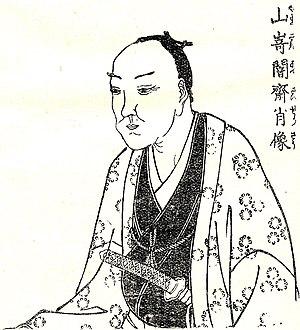
Yamazaki Ansai est un érudit et philosophe japonais de l'époque d'Edo. Il commence sa vie en moine bouddhiste, mais finit par suivre l'enseignement du néoconfucianiste Zhu Xi. Il associe les idées néo-confucéennes avec le shinto pour fonder le suika shinto.